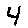
Label: 4